Jozef Cieminski

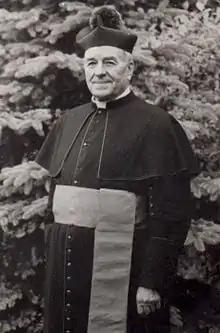
Msgr. Cieminski, circa 1945. Courtesy, Polish Museum, Winona MN

On March 4, 1916, Father Cieminski's task became further complicated when Father Jazdzewski was shot and killed in the rectory of Saint Casimir's Parish in Minneapolis by a former Holy Cross parishioner. Again, Father Cieminski successfully healed a congregation and brought it safely back into the fold.